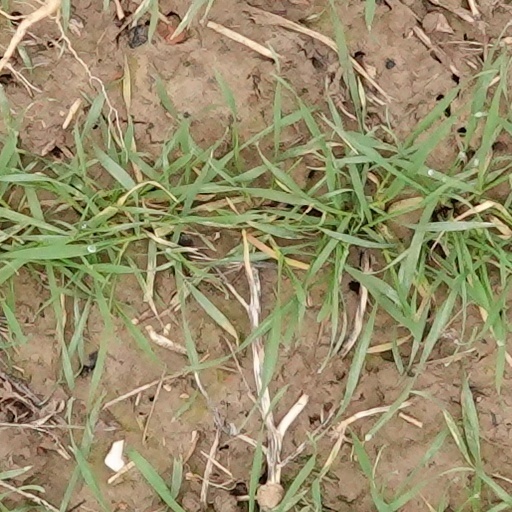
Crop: wheat